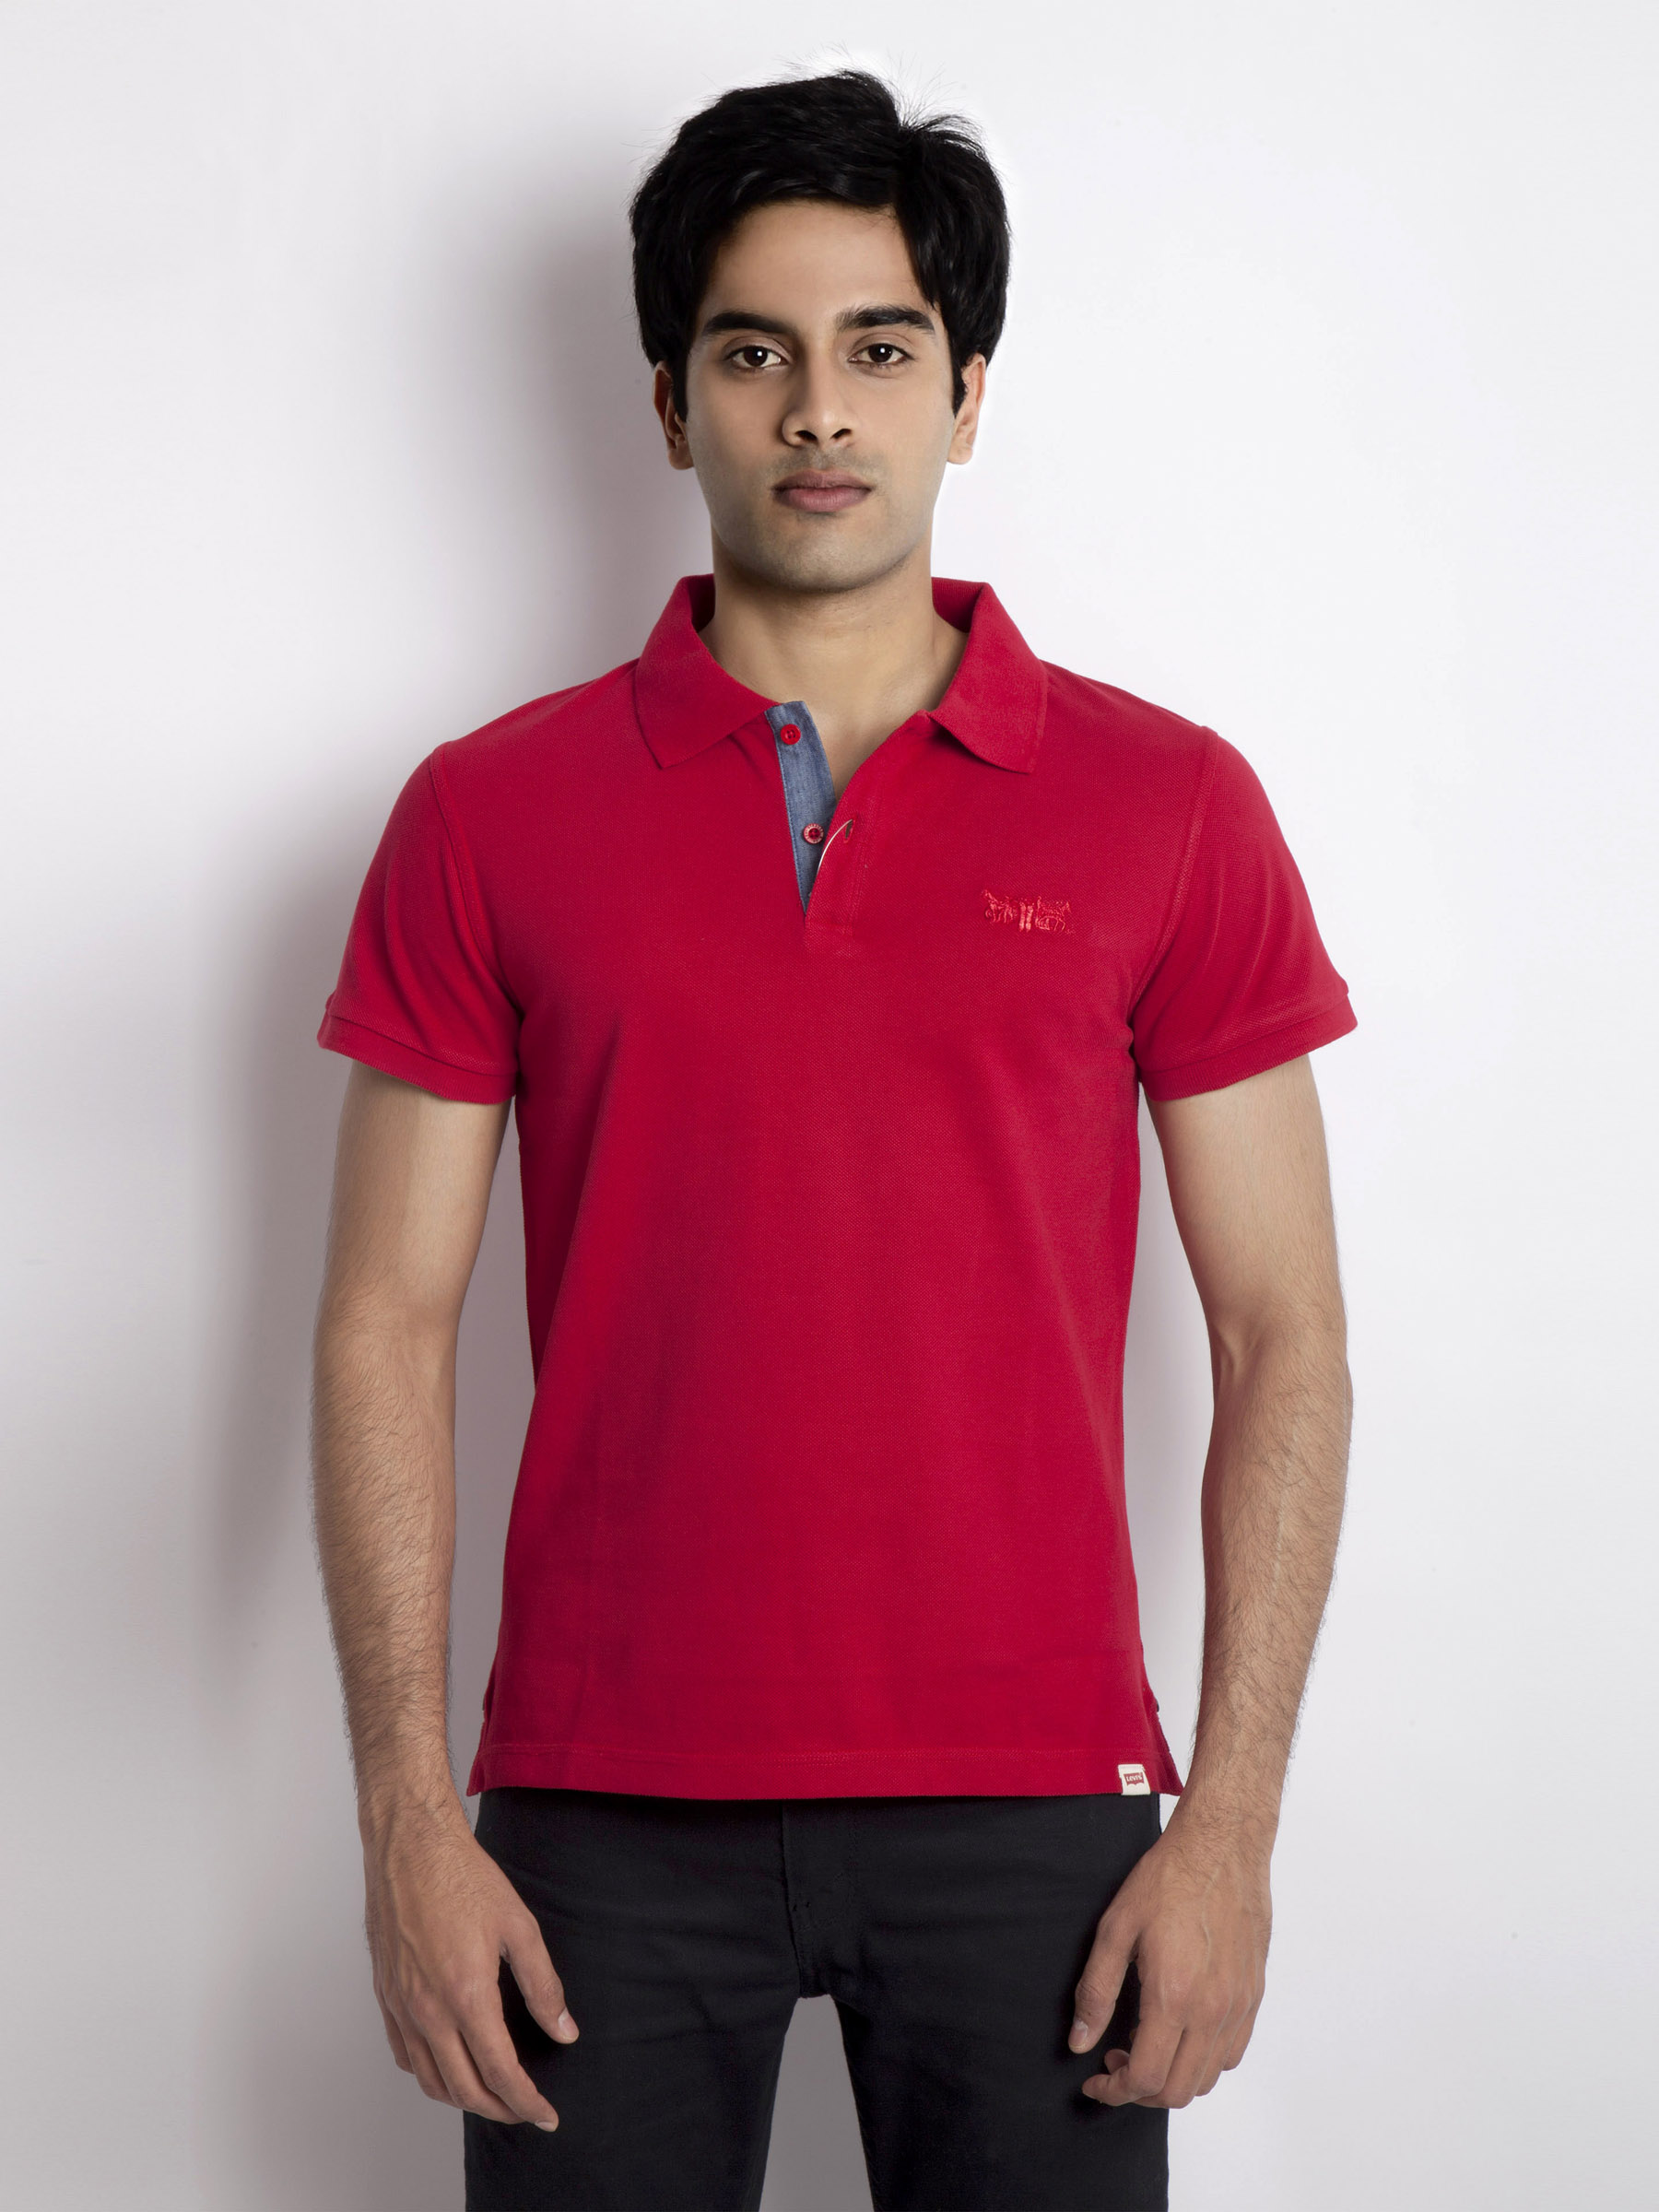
Levi's Men Solid Red Tshirt
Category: Apparel / Topwear / Tshirts
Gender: Men
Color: Red
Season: Summer 2011
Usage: Casual